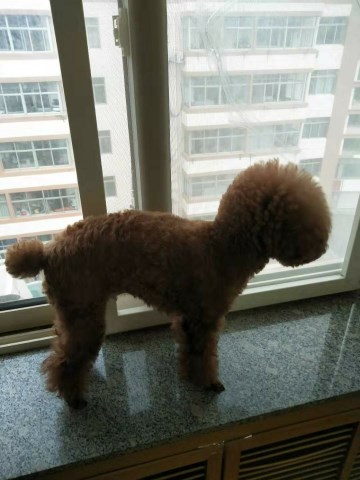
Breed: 7449-n000128-teddy